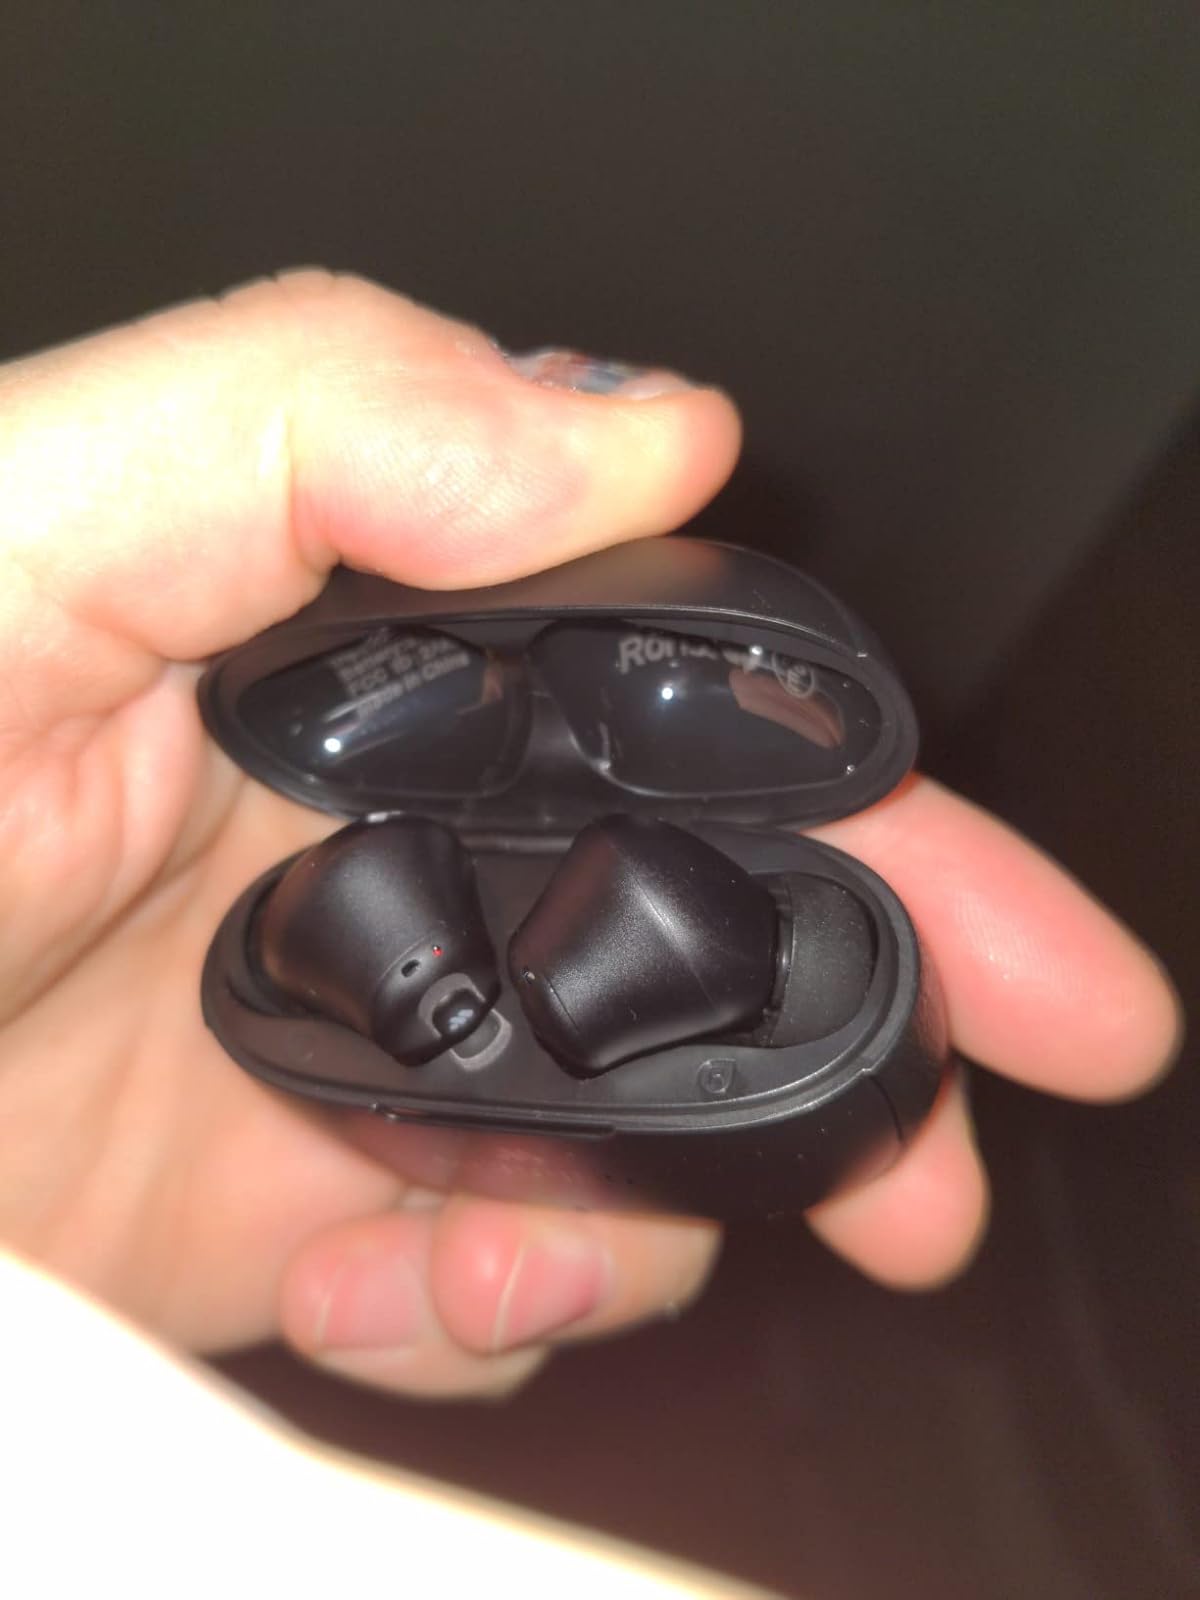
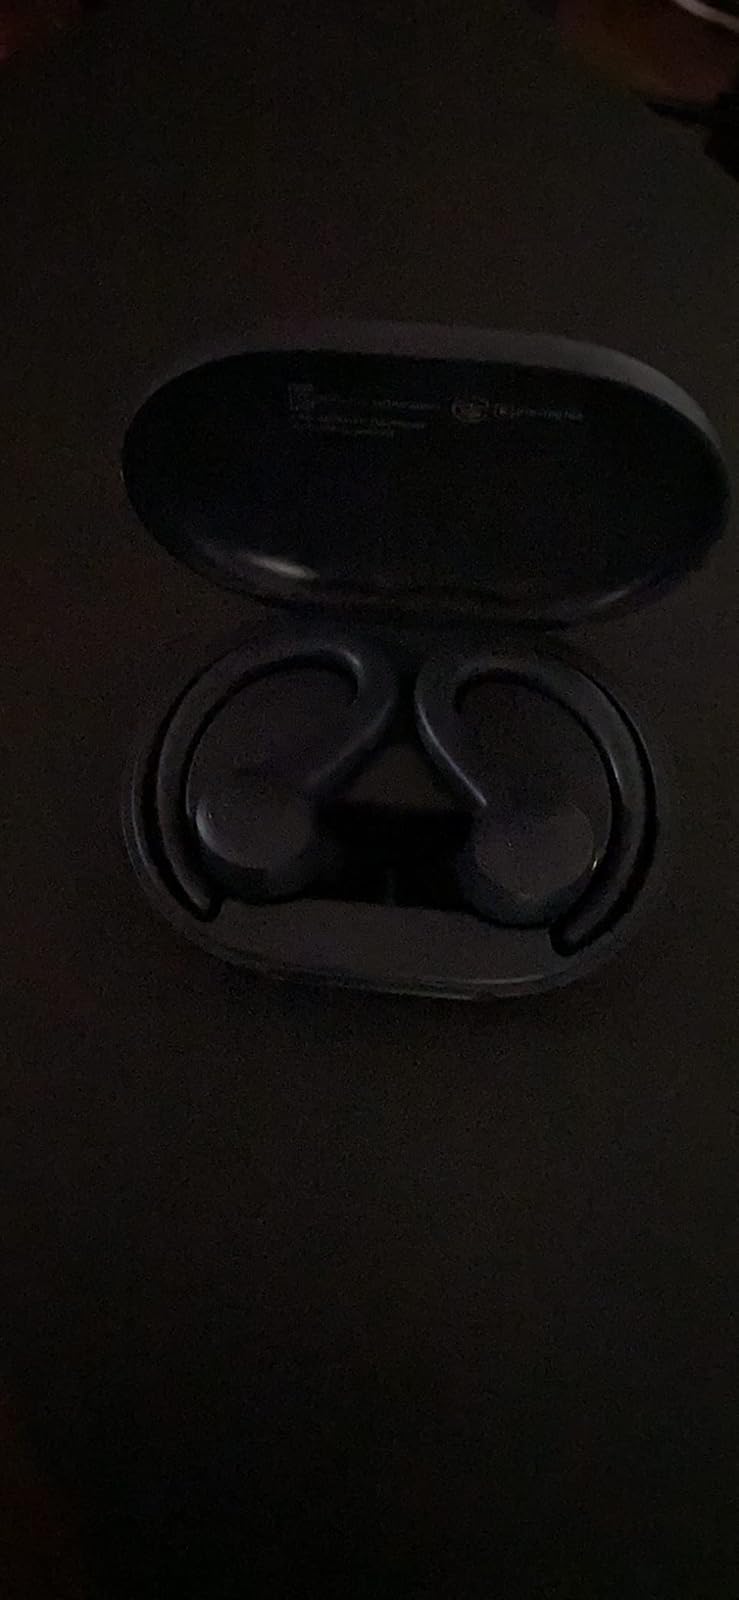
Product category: earbuds
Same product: no